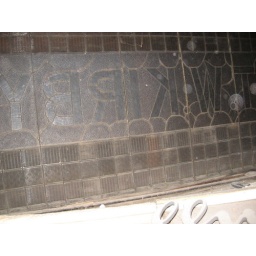
Back side of the leaded glass T.W. Kirby window that is over the front door